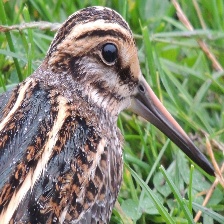
Species: JACK SNIPE
Scientific name: LYMNOCRYPTES MINIMUS